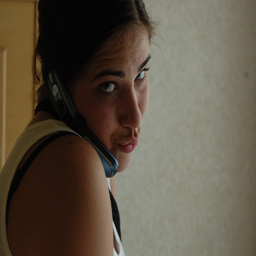
A woman on the phone making a face.
A woman making a duck face while she holds a phone between her ear and shoulder.
A woman holding a cell phone with her shoulder.
a woman is holding a cell phone on her shoulder
A girl is making a funny face with a headset on.